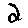
Label: 2